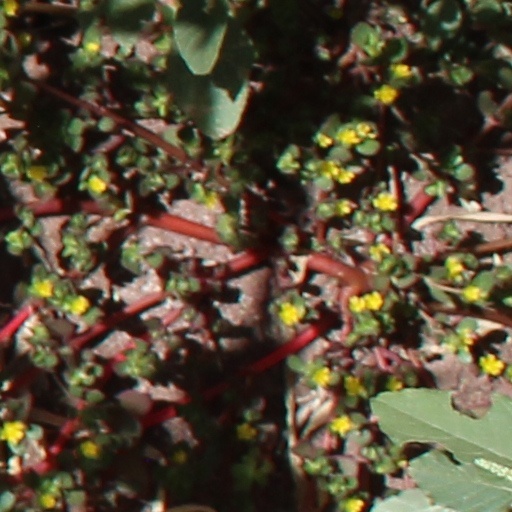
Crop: wheat